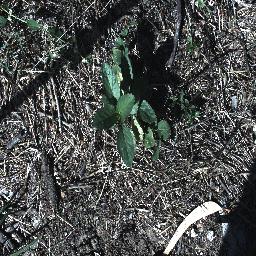
Label: snake_weed